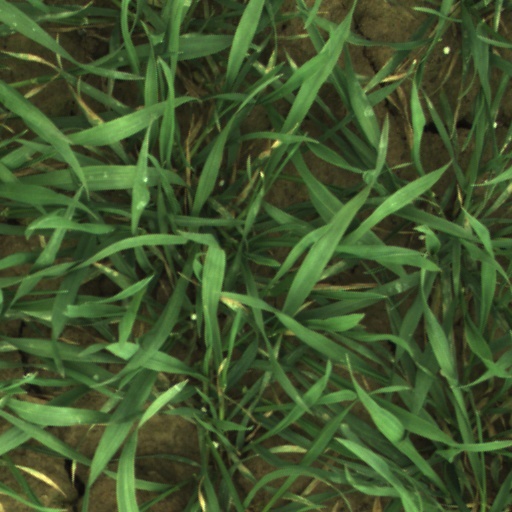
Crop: wheat